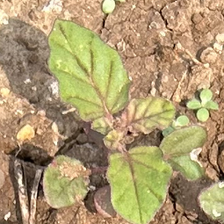
Weed species: Punarnava _(Boerhaavia diffusa)